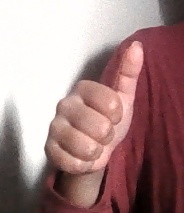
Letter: aleff